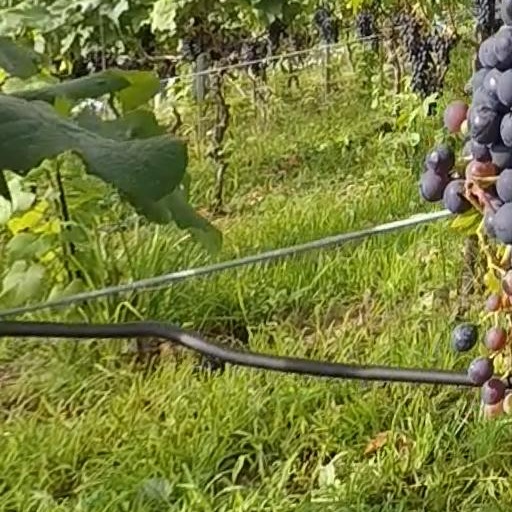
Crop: grape